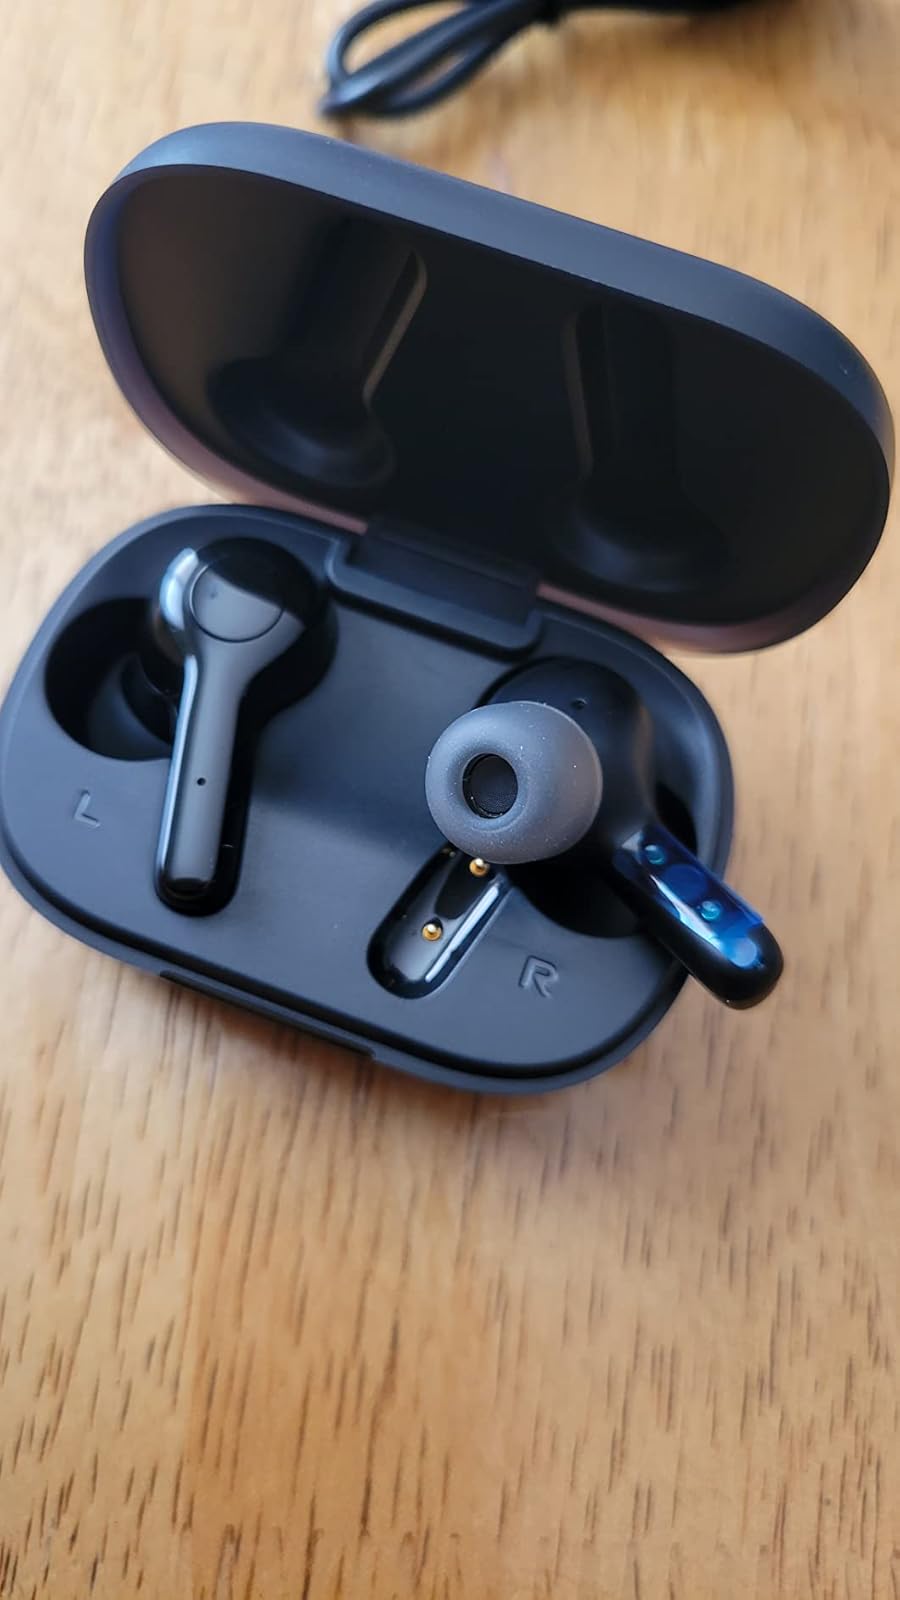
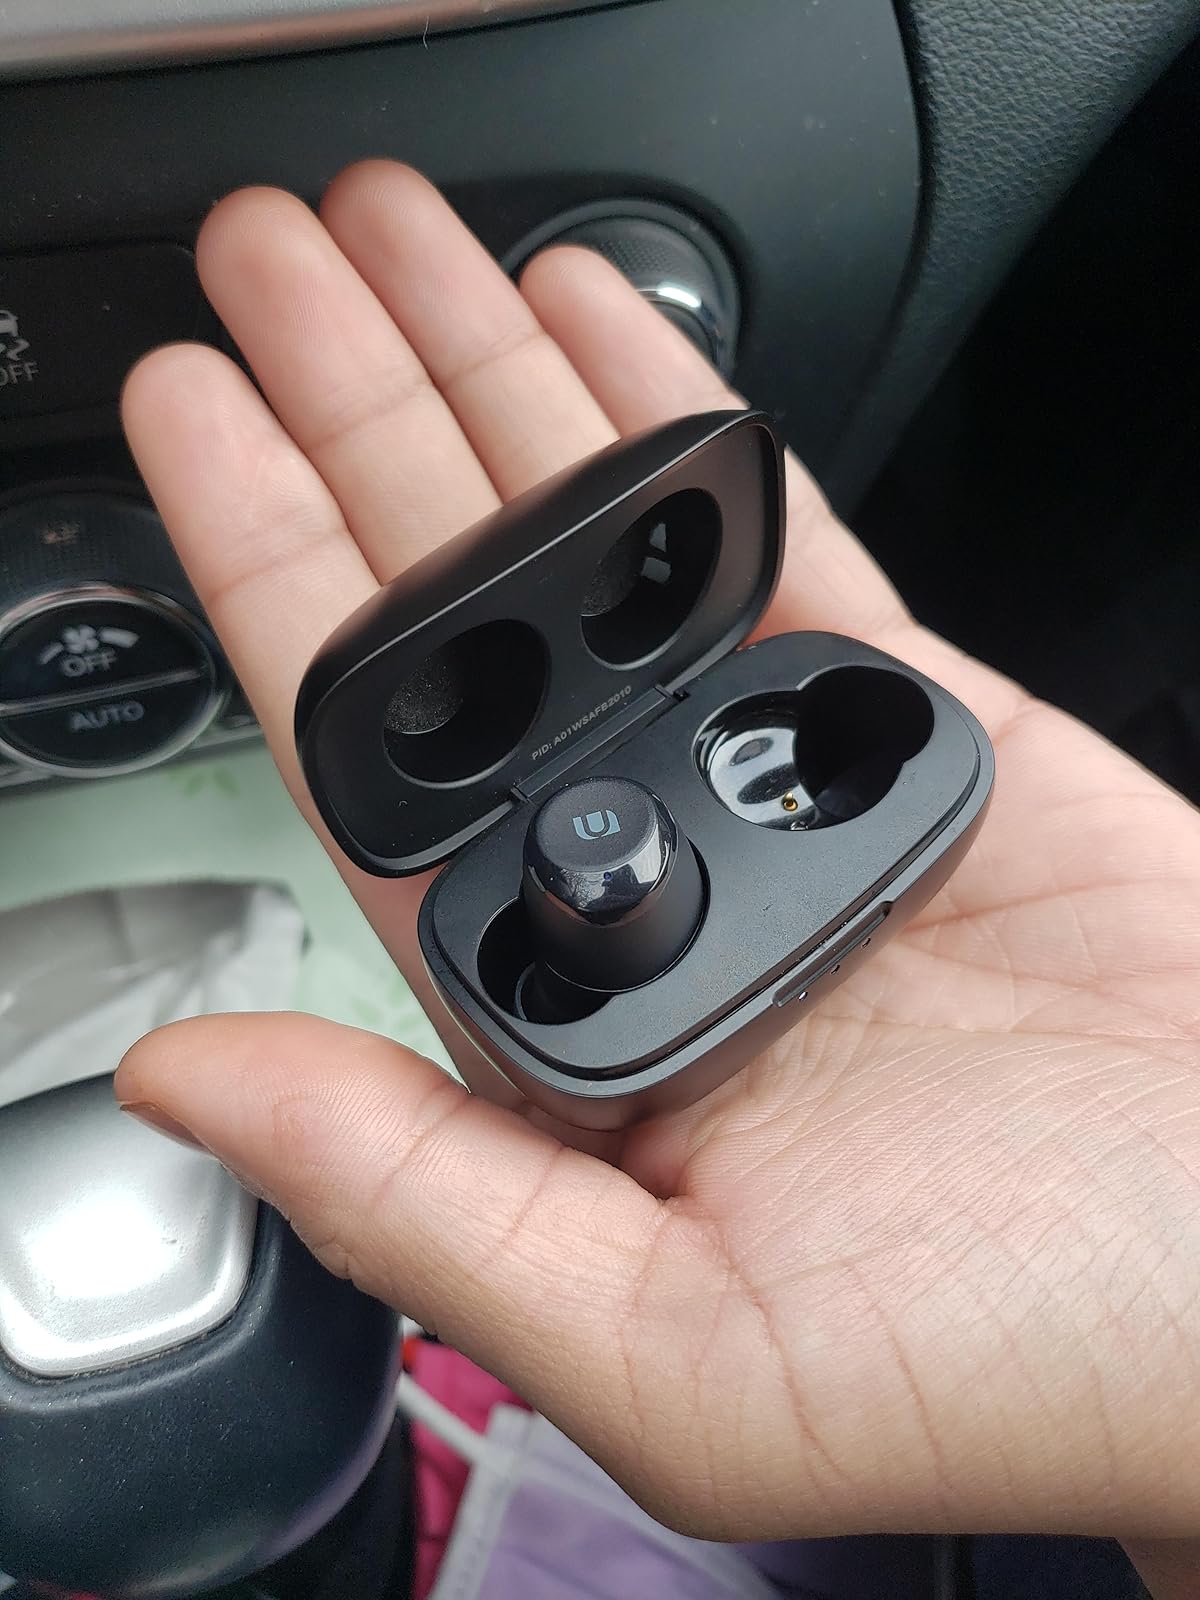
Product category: earbuds
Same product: no